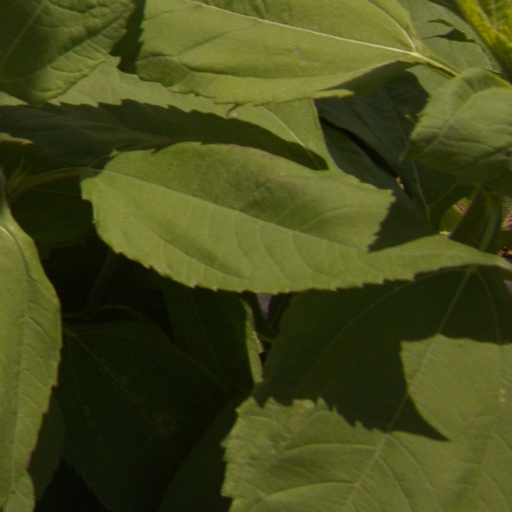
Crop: Jerusalem artichoke